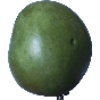
Label: mango